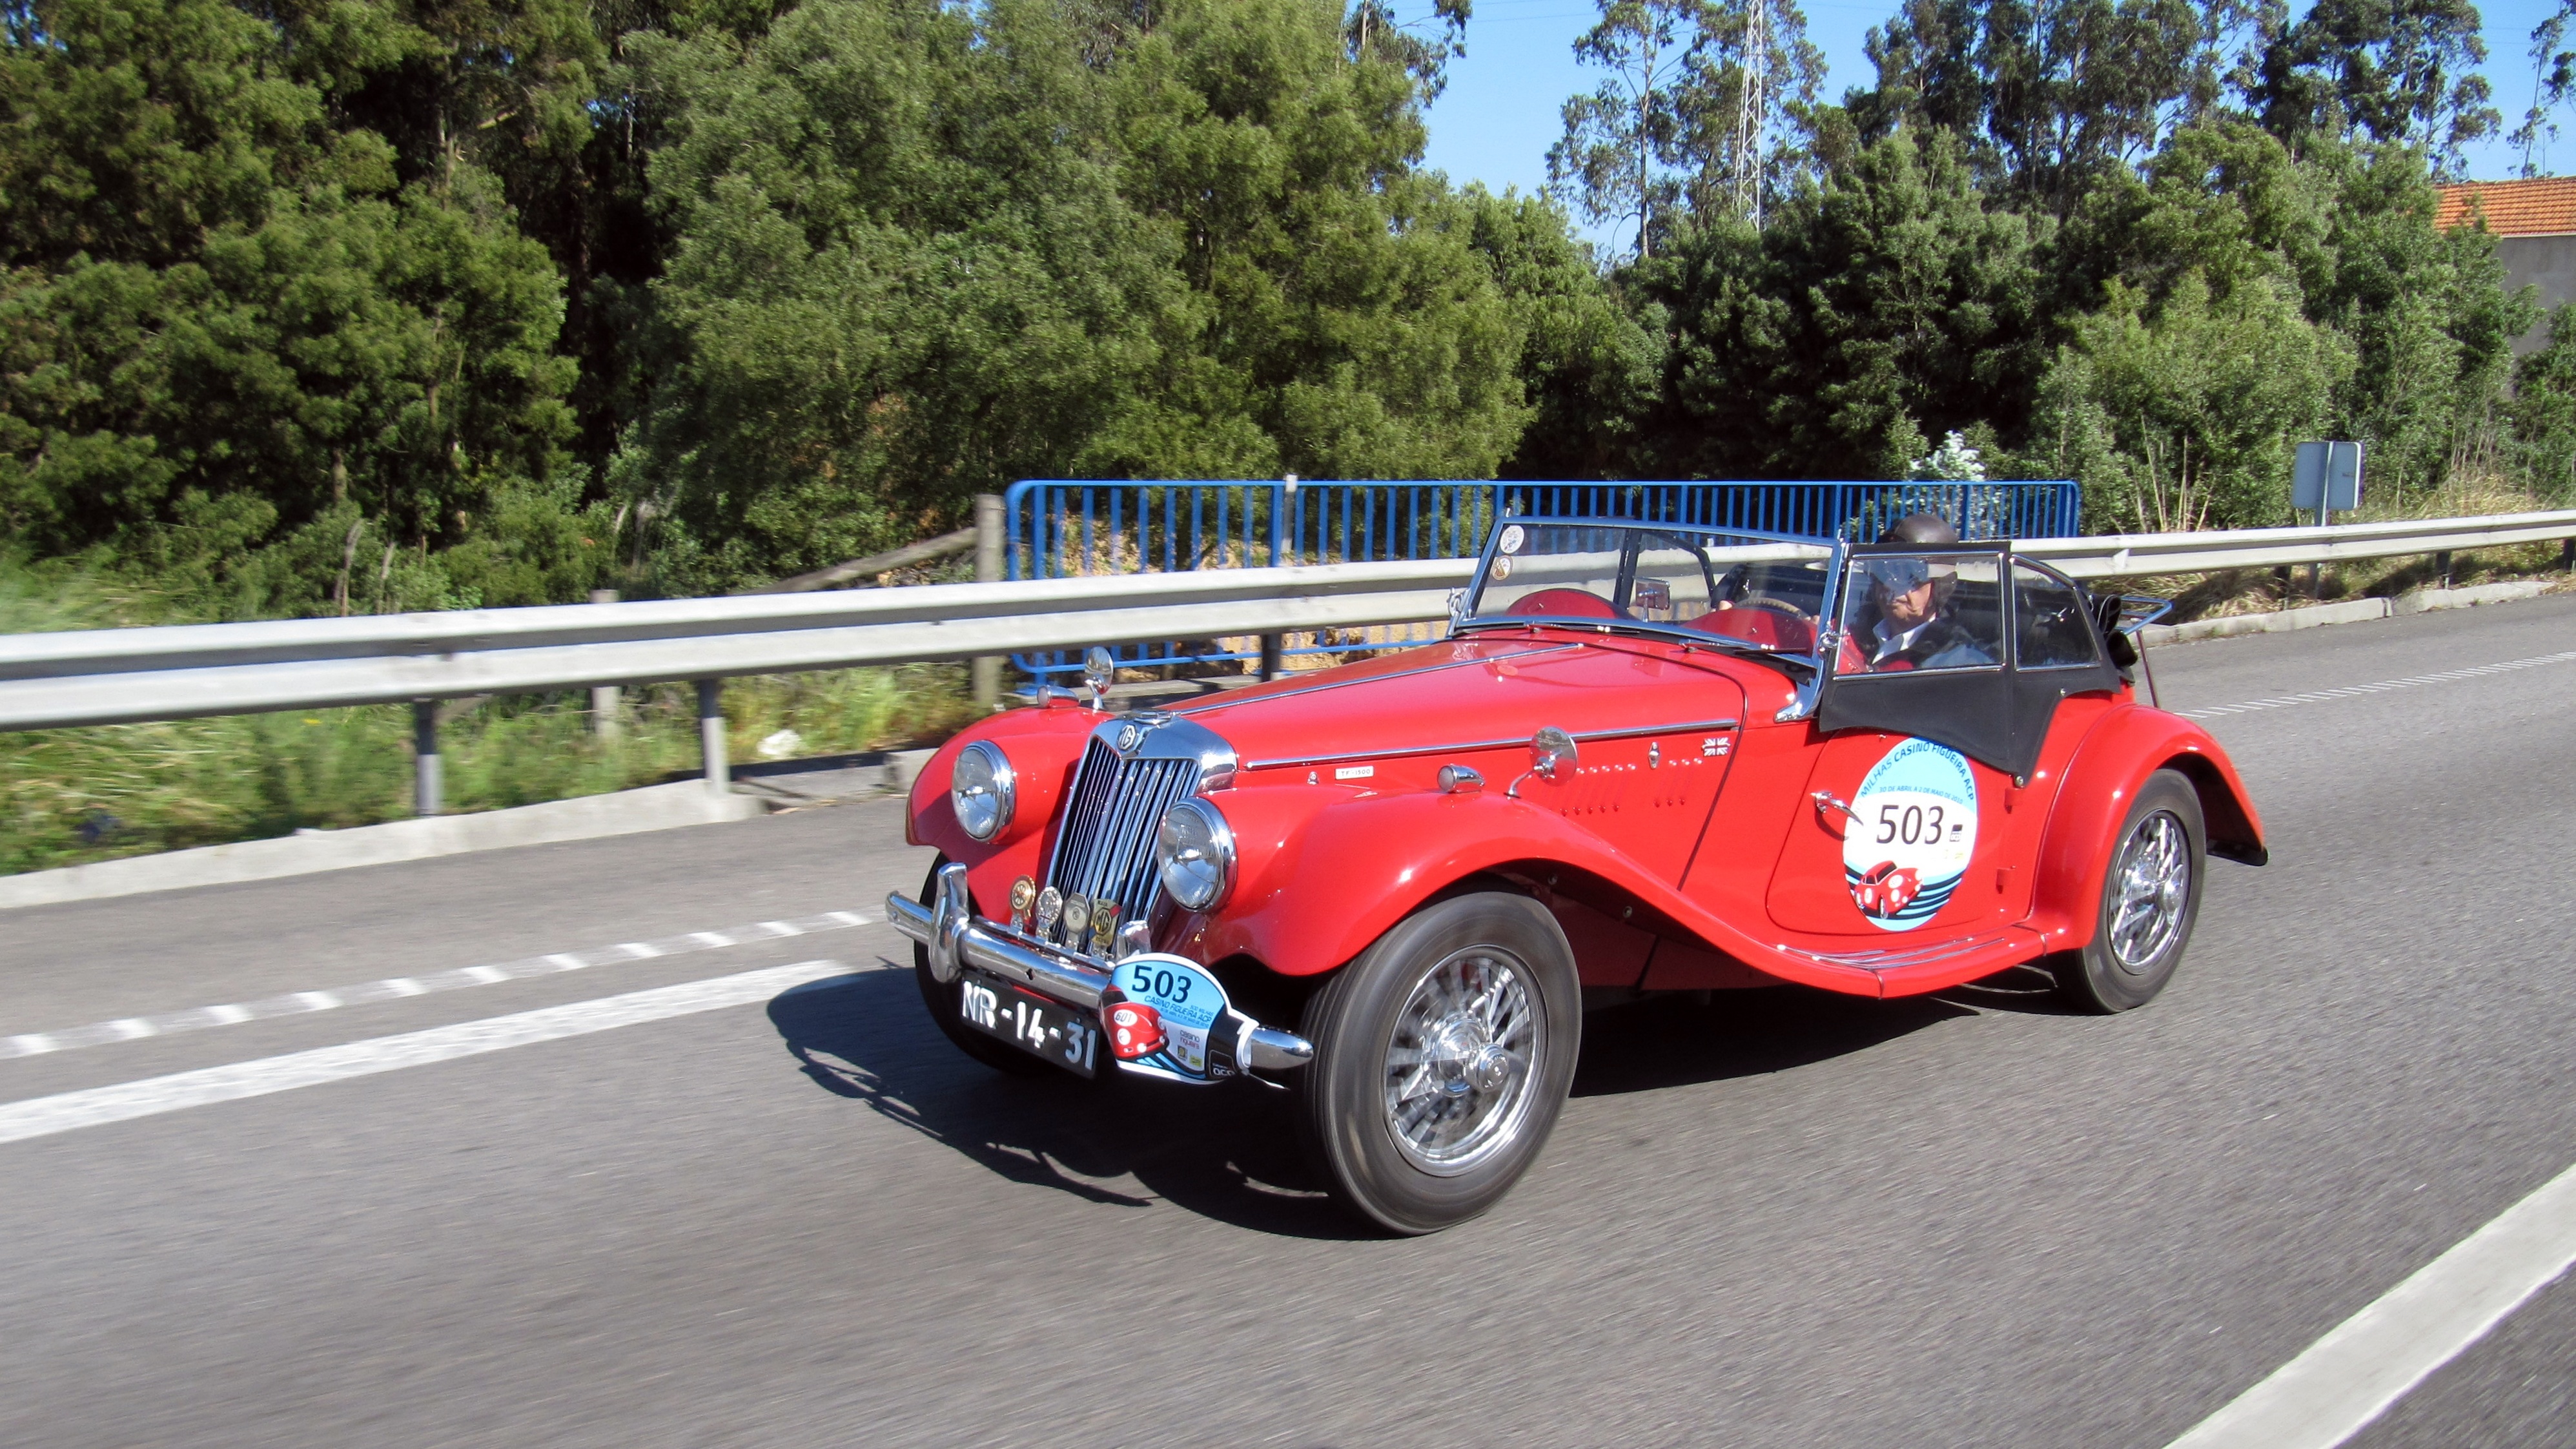
car, vehicle, nostalgia, old car, classic car, sports car, vintage car, race car, oldtimer, classic, convertible, historically, antique car, vintage car automobile, land vehicle, touring car, automobile make, luxury vehicle